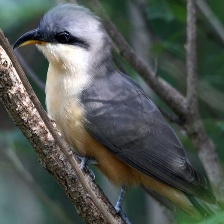
Species: MANGROVE CUCKOO
Scientific name: COCCYZUS MINOR